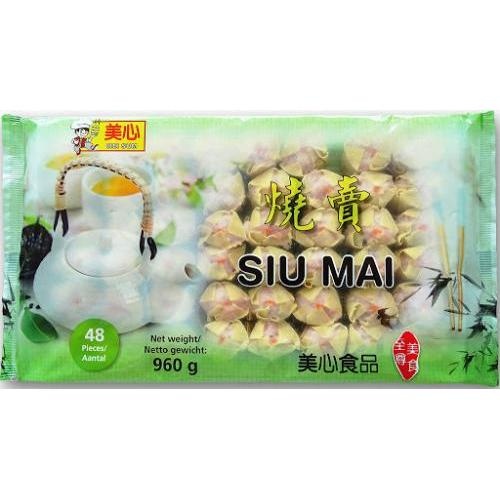
美心烧卖48粒
Brand: 美心
Category: Food, Beverages & Tobacco > Food Items > Prepared Foods > Prepared Appetizers & Side Dishes